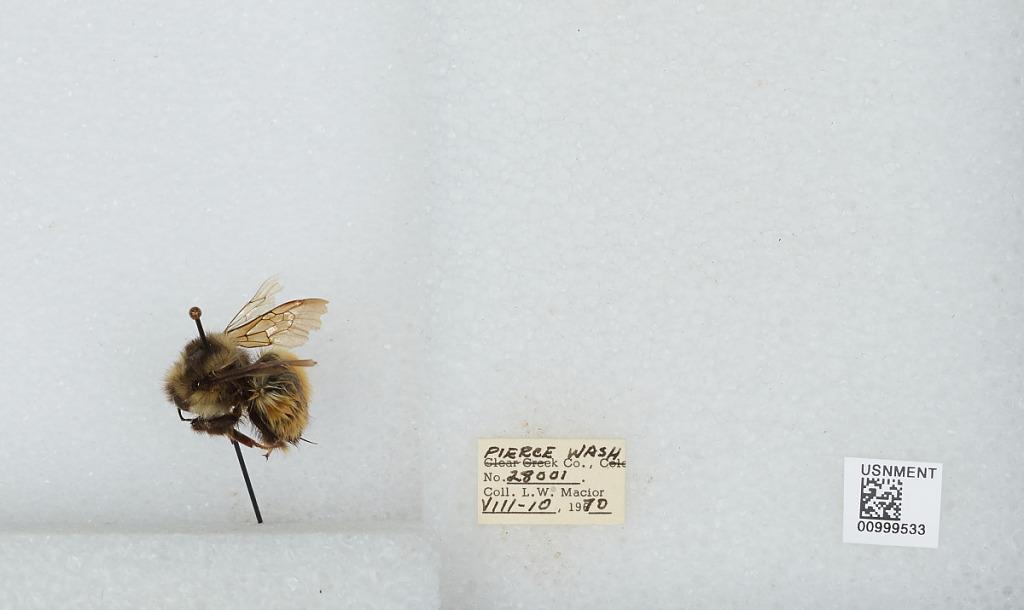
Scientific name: Bombus (Pyrobombus) melanopygus Nylander
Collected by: L. Macior
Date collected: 1970-8-10
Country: United States
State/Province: Washington
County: Pierce
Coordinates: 47.05, -122.12